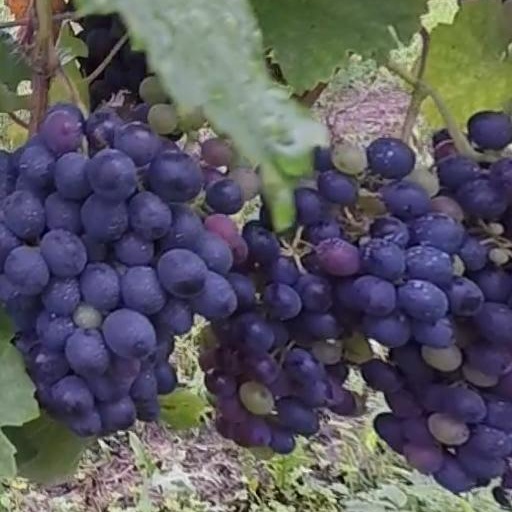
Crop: grape